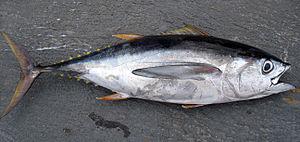
Thunnus obesus, communément appelté thon obèse ou patudo', est un thon de la famille des Scombridae. On le trouve dans les eaux tropicales et tempérées mais il n'y en a pas en mer Méditerranée.
Une espèce commerciale est une espèce vivante dont l'exploitation suppose un intérêt commercial assuré, qui a été identifié par une industrie en particulier. Le terme est utilisé fréquemment pour parler des poissons qui sont capturés par la pêche commerciale, mais il peut se référer également à toutes sortes d'êtres vivants, pas nécessairement marines. Elle est utilisée aussi dans l'industrie du bois, par exemple, dans un contexte très différent.
Les thons sont des poissons océaniques de la famille des scombridés : thons rouges, thon blanc — ou germon —, Thon jaune — ou albacore —, thon patudo et thon listao. Ces trois derniers sont des thons tropicaux.